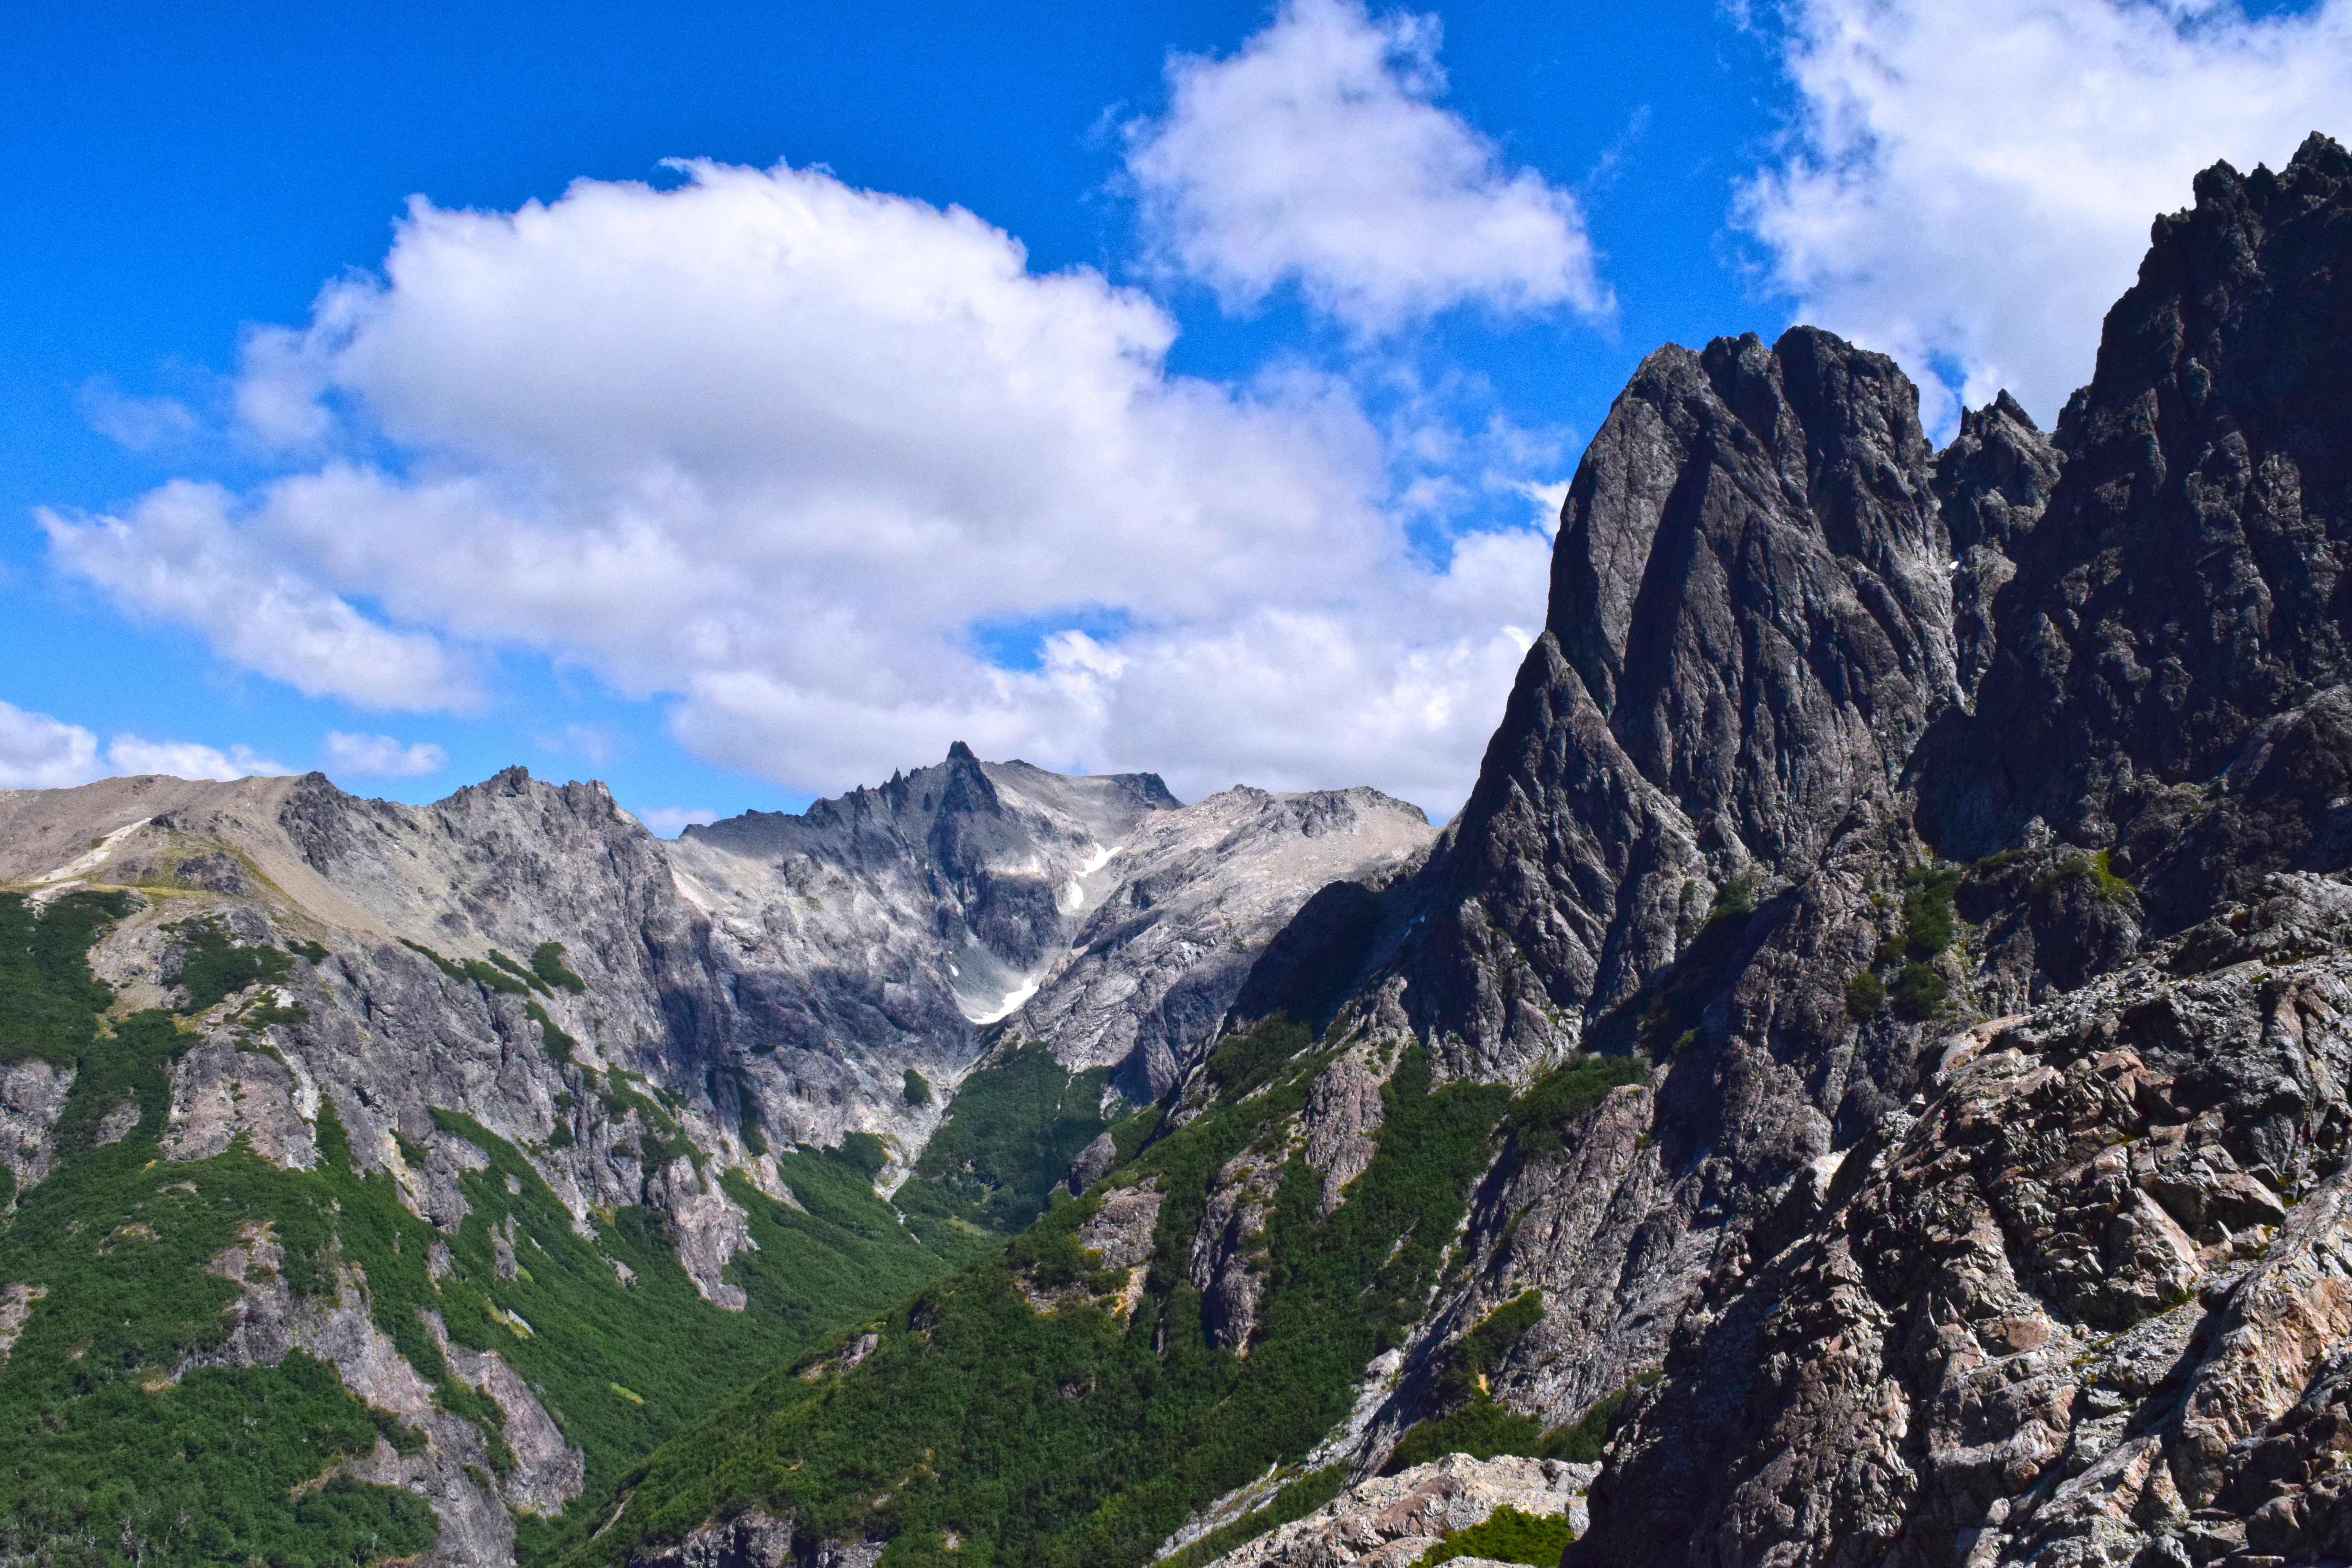
mountainous landforms, mountain, mountain range, ridge, natural landscape, highland, wilderness, sky, alps, massif, ar te, rock, valley, hill station, summit, batholith, national park, hill, mount scenery, cloud, geology, cumulus, fell, formation, outcrop, terrain, cirque, mountain pass, landscape, Granite dome, cliff, ravine